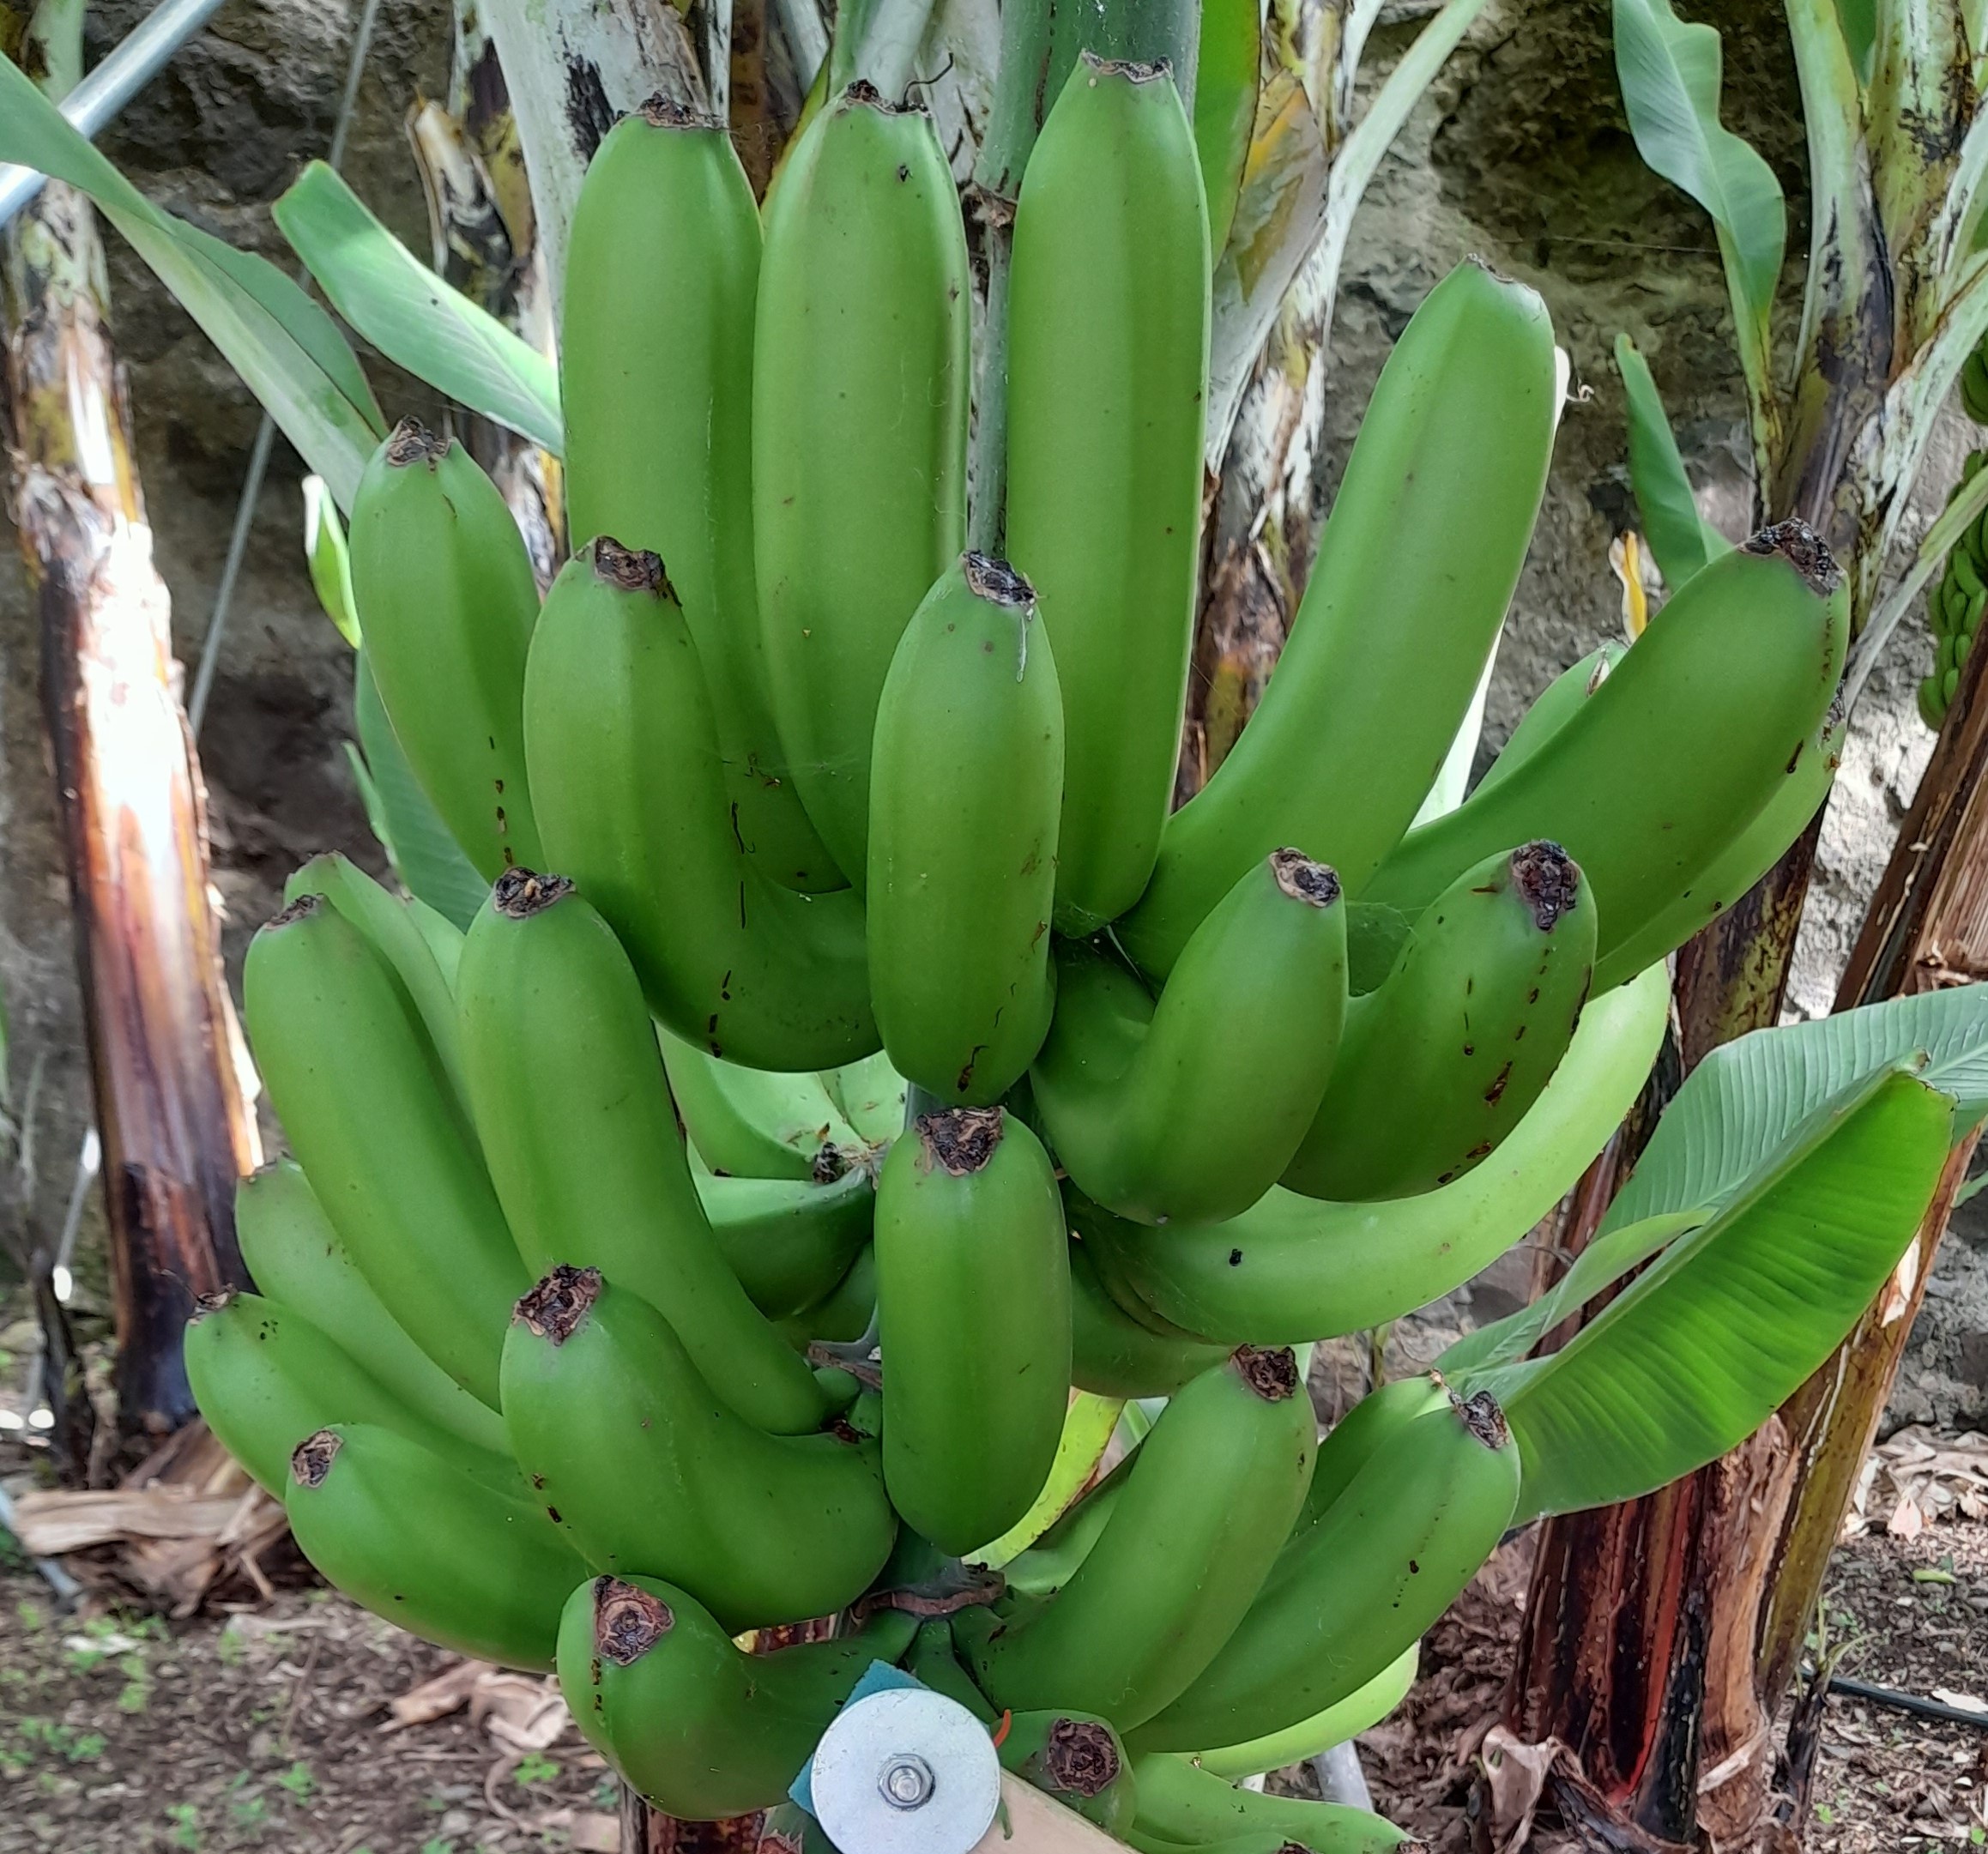
Label: Cut